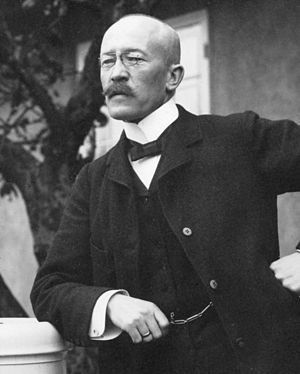
Ferdinand Boberg
Gustaf Ferdinand Boberg var en svensk arkitekt, gift med Anna Scholander. Efter at have gennemgået Kungliga Tekniska Högskolan og Kunstakademiets Arkitekturskole, studerede Boberg på talrige rejser i udlandet.